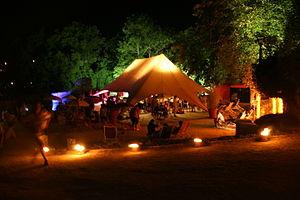
Guinguette du Festival Renaissances 2015 de Bar-le-Duc installée dans la cour Grangettes en Ville Haute.
Le Festival RenaissanceS est un festival des arts de la rue et de musique créé en 1996 qui a lieu chaque année le premier week-end de juillet à Bar-le-Duc.